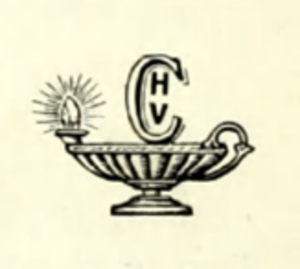
Nordiske Metalvarefabrikker
Logo
A/S Nordiske Metalvarefabrikker, oprindeligt H.V. Christensen & Cos. Metalvarefabrik, var en fabrik i København.